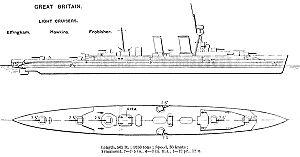
La classe Hawkins est une classe de quatre croiseurs lourds construits pour la Royal Navy vers la fin de la Première Guerre mondiale. Cinq sont initialement prévus, mais l'un d'entre eux, le HMS Vindictive est finalement converti en porte-avions durant sa construction, et les quatre autres sont terminés vers la fin de la guerre. L'un des croiseurs s'échoue au large du Canada peu après et les trois derniers participent à la Seconde Guerre mondiale.